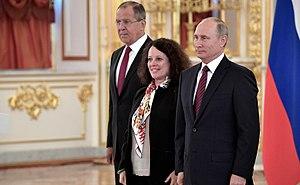
Sylvie-Agnès Bermann, née le 19 octobre 1953 à Salins-les-Bains, est une diplomate française de carrière,